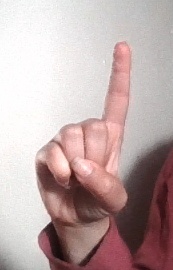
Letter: bb